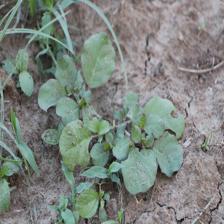
Label: BroadLeafWeed